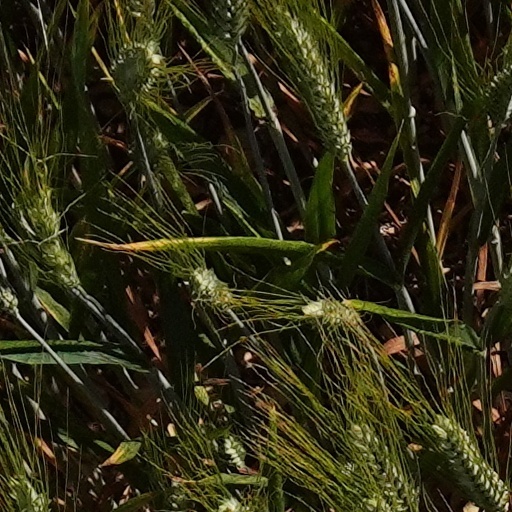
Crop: wheat